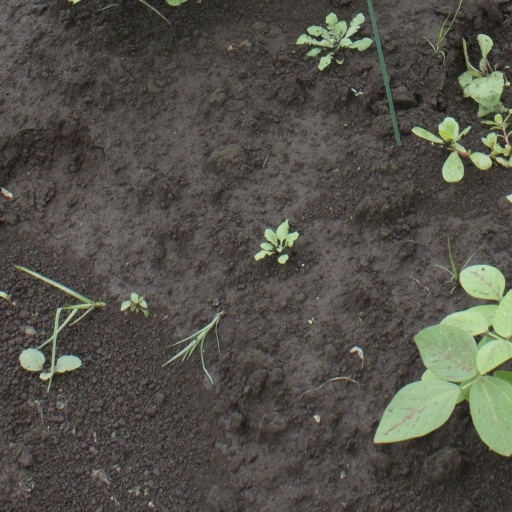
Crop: soybean